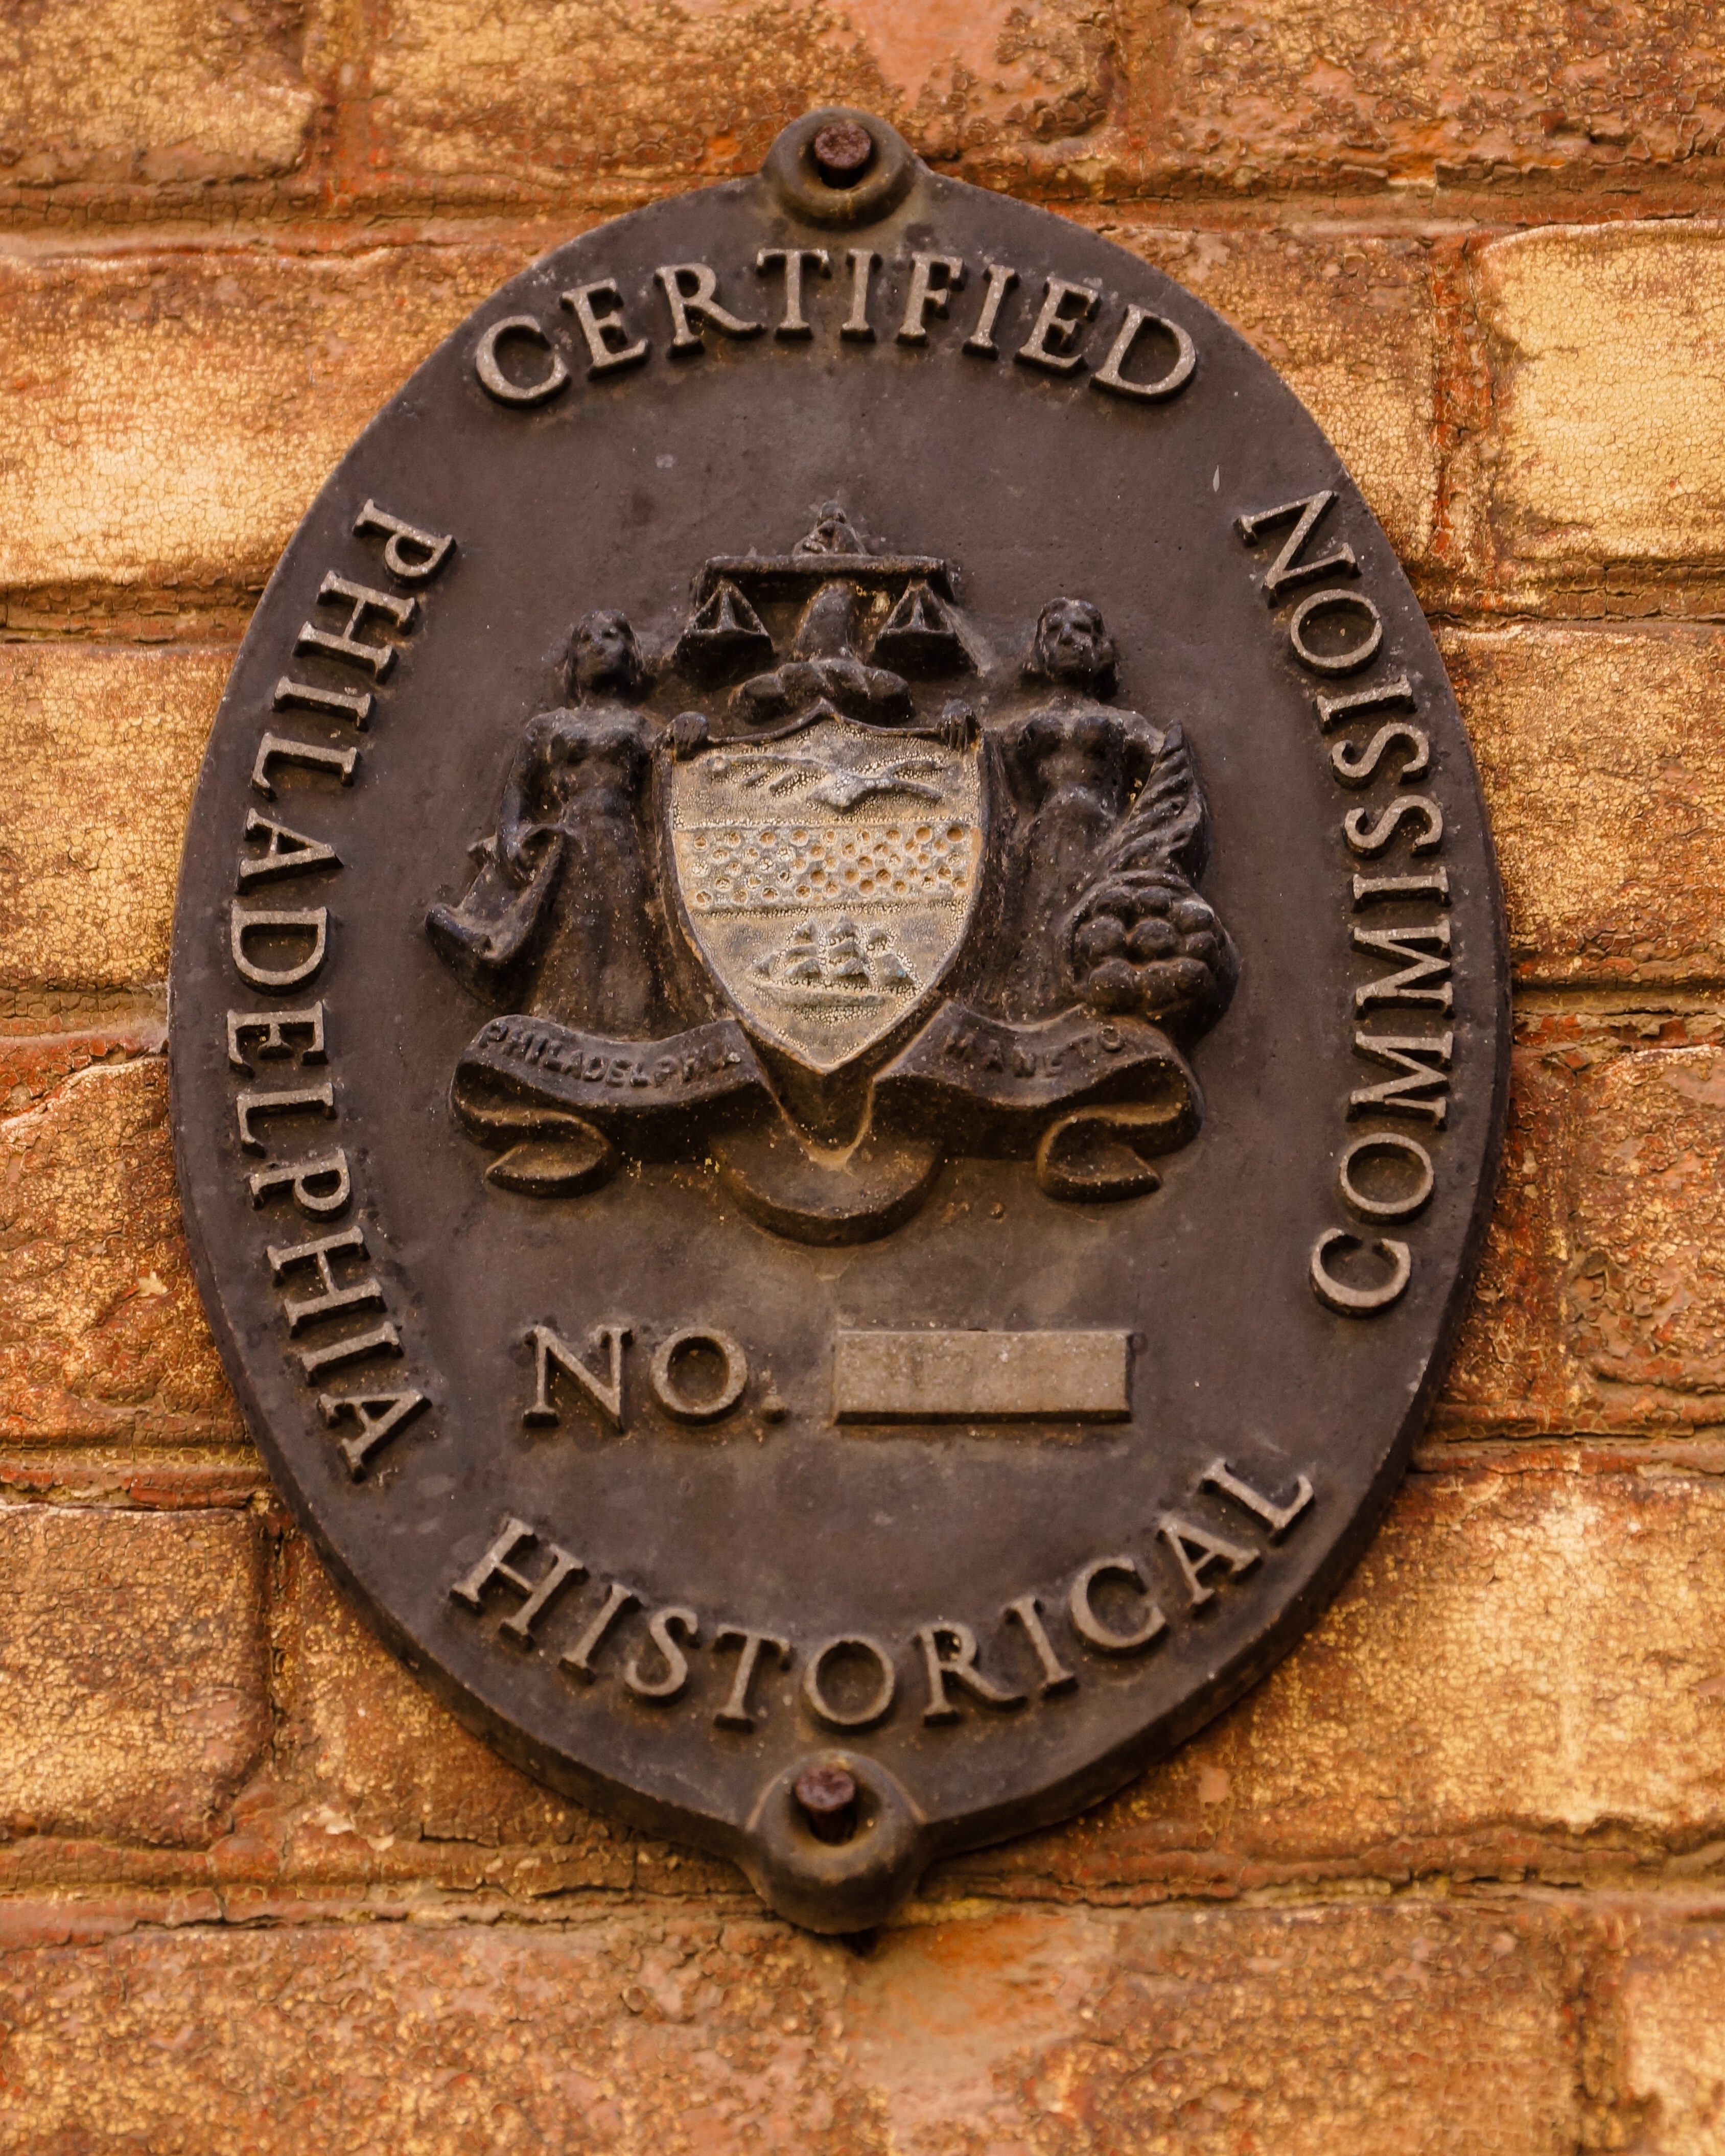
architecture, building, old, sight, usa, money, landmark, sightseeing, attraction, historic, society, pennsylvania, marker, currency, plaque, coin, history, famous, historical, medal, philadelphia, award, commission, certified, commemorative plaque